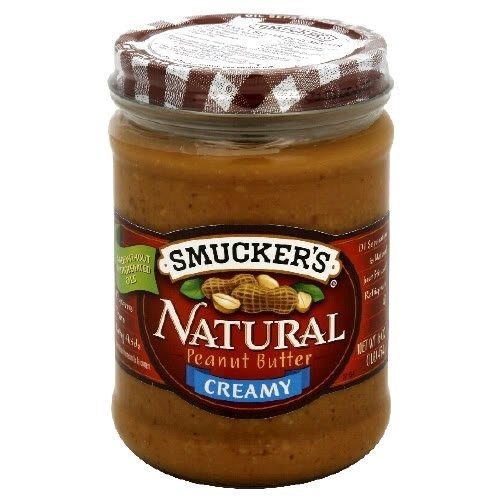
Item Name: Smucker's Natural Peanut Butter, Creamy, 16 oz (Pack of 6)
Bullet Point 1: Smucker's Natural
Bullet Point 2: Six 16oz jars
Bullet Point 3: Creamy version
Product Description: Smucker's Natural Peanut Butter, Creamy, 16 oz is a peanut butter that is all natural and low in sugar. This butter is used to make good cookies and is high in protein.
Value: 96.0
Unit: Ounce

Price: 4.255